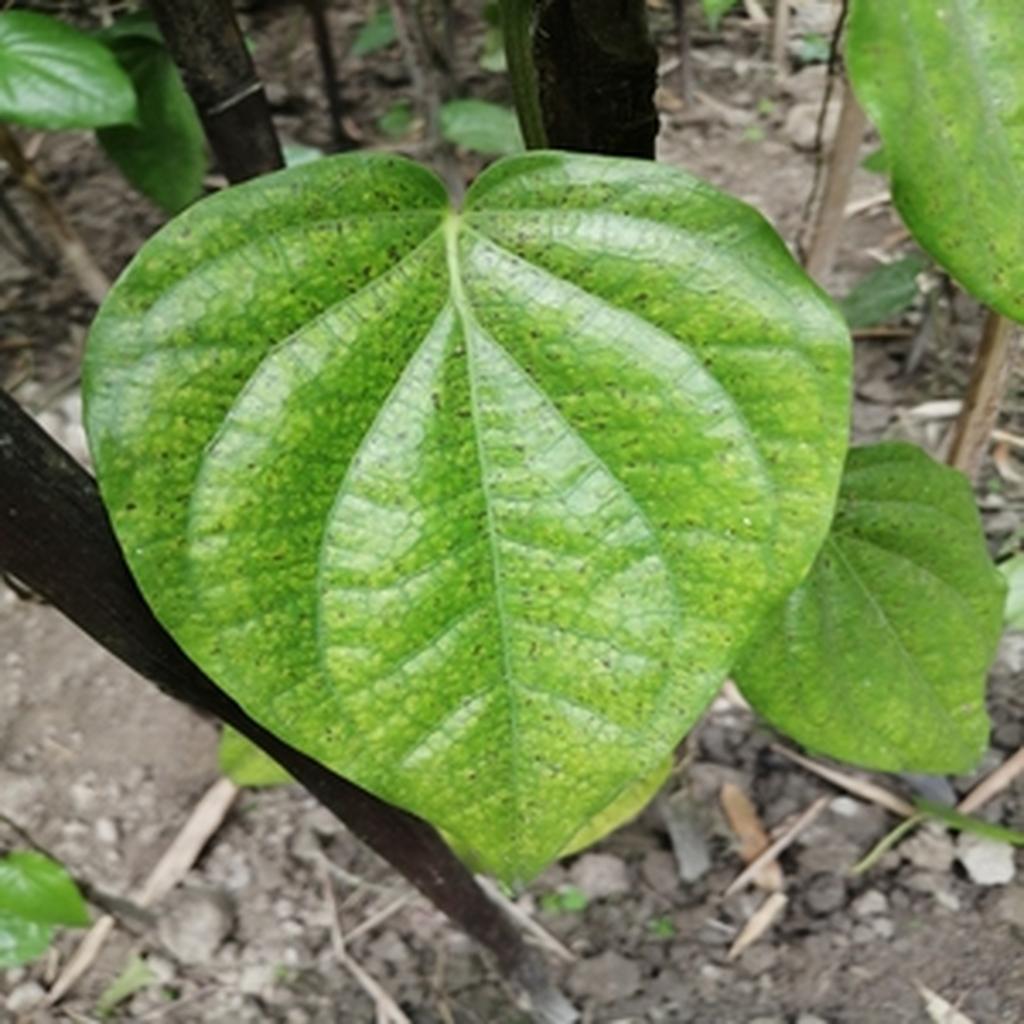
Label: Leaf_Spot